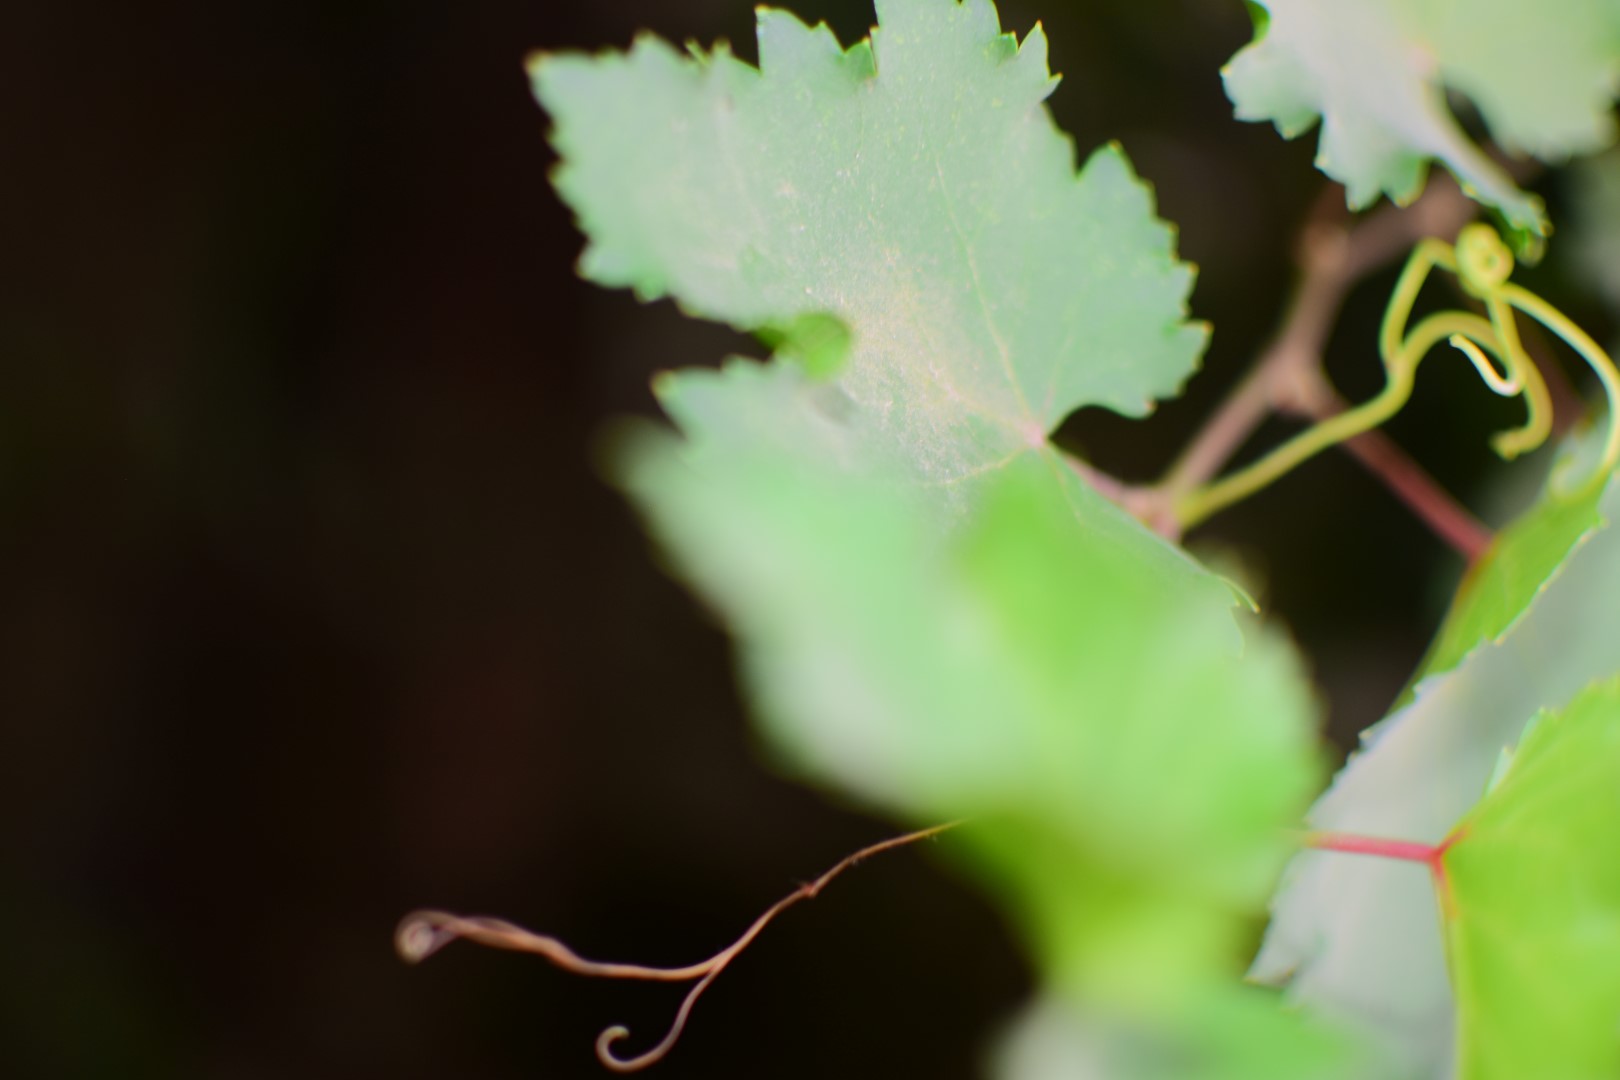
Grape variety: Kamali